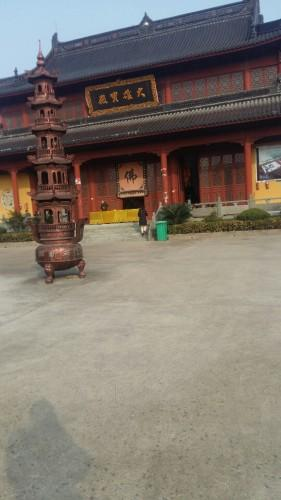
地标名称：海新寺
所在城市：台州市·椒江区